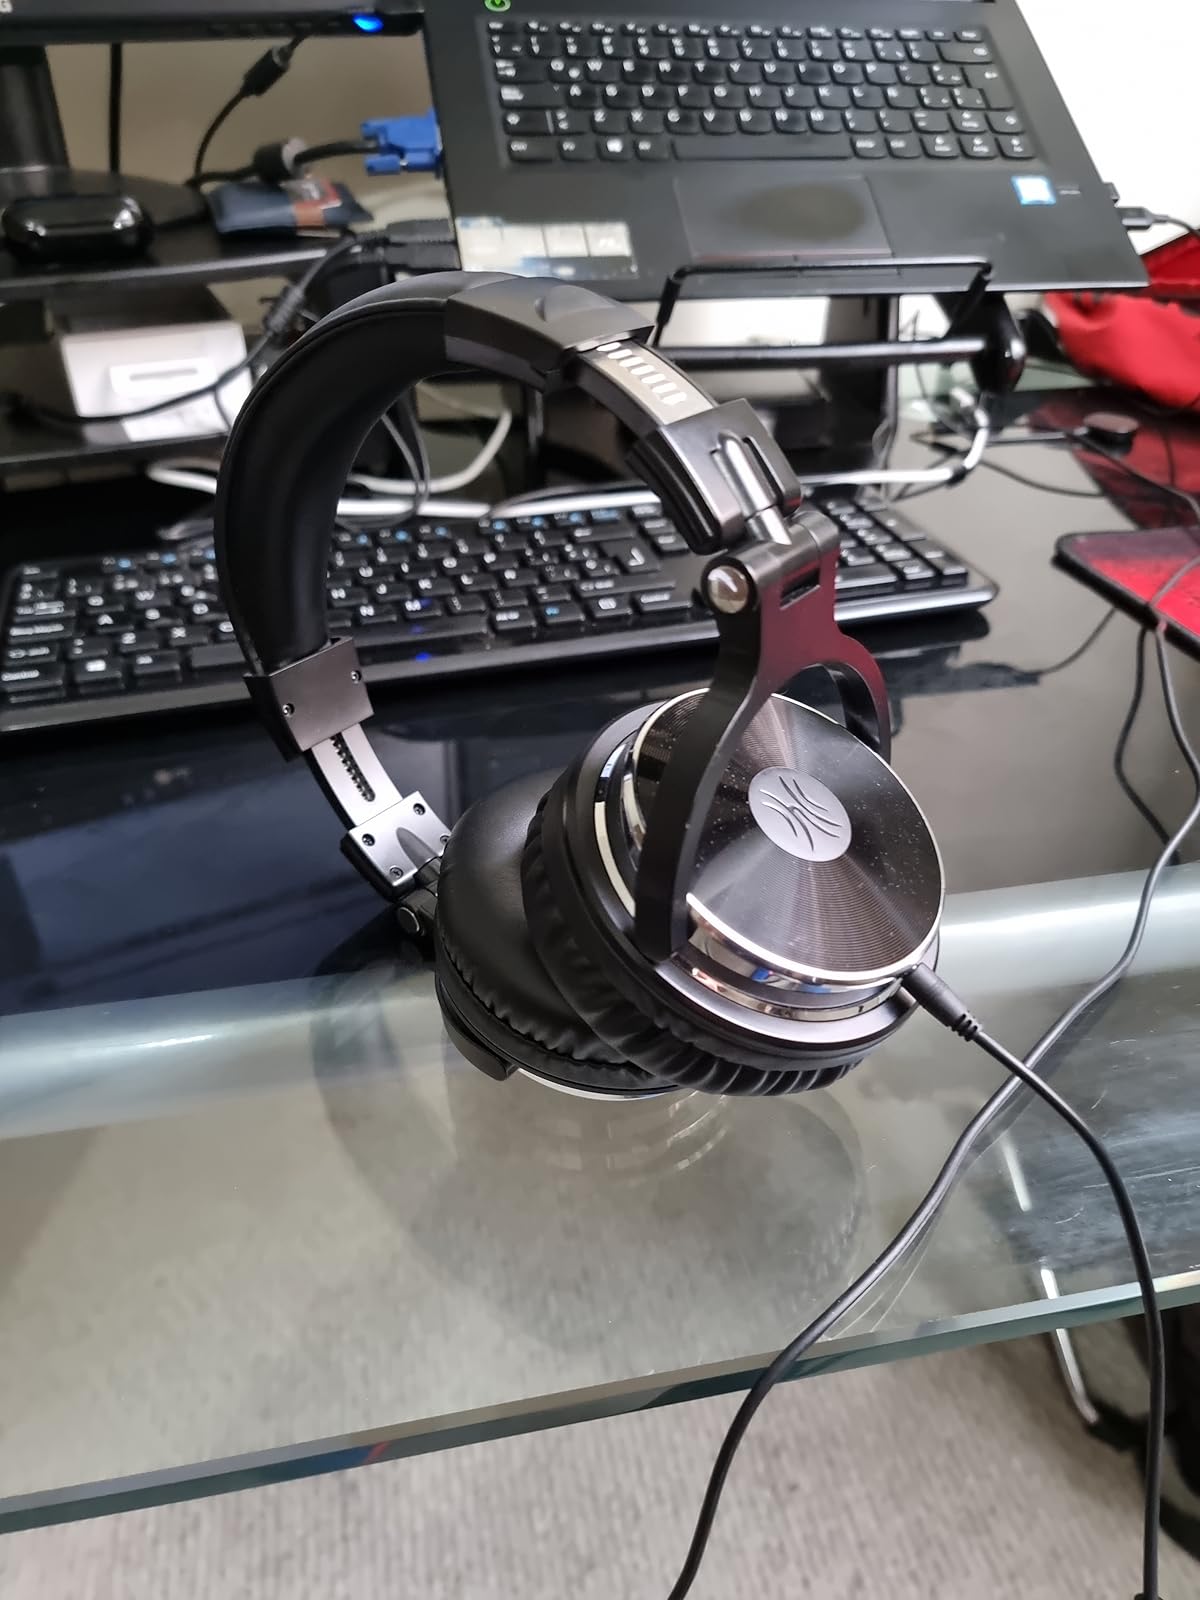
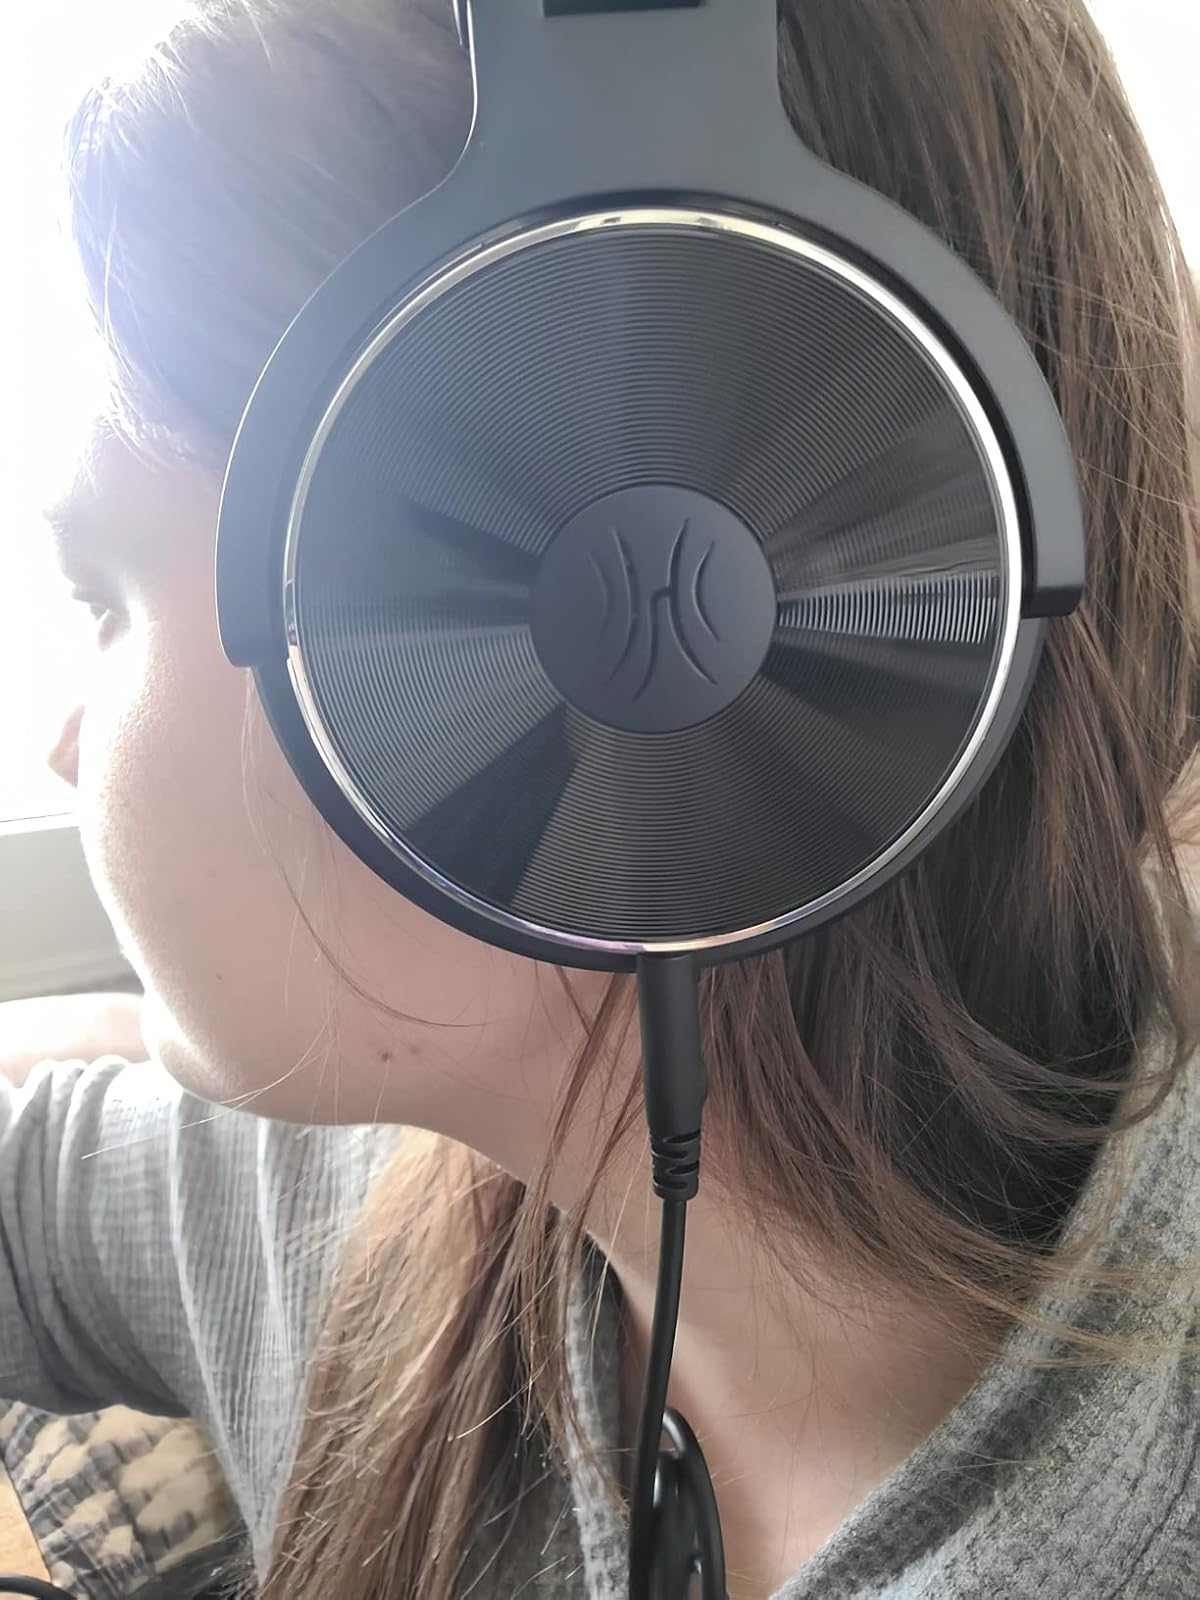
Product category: headphones
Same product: yes